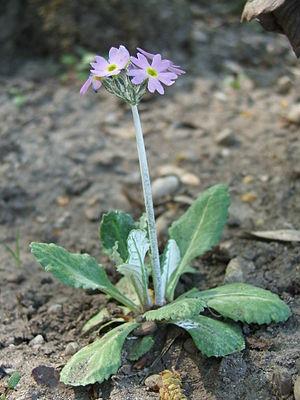
La Primevère laurentienne est une espèce de plantes herbacées de la famille des Primulaceae présente au nord-est de l'Amérique du Nord.